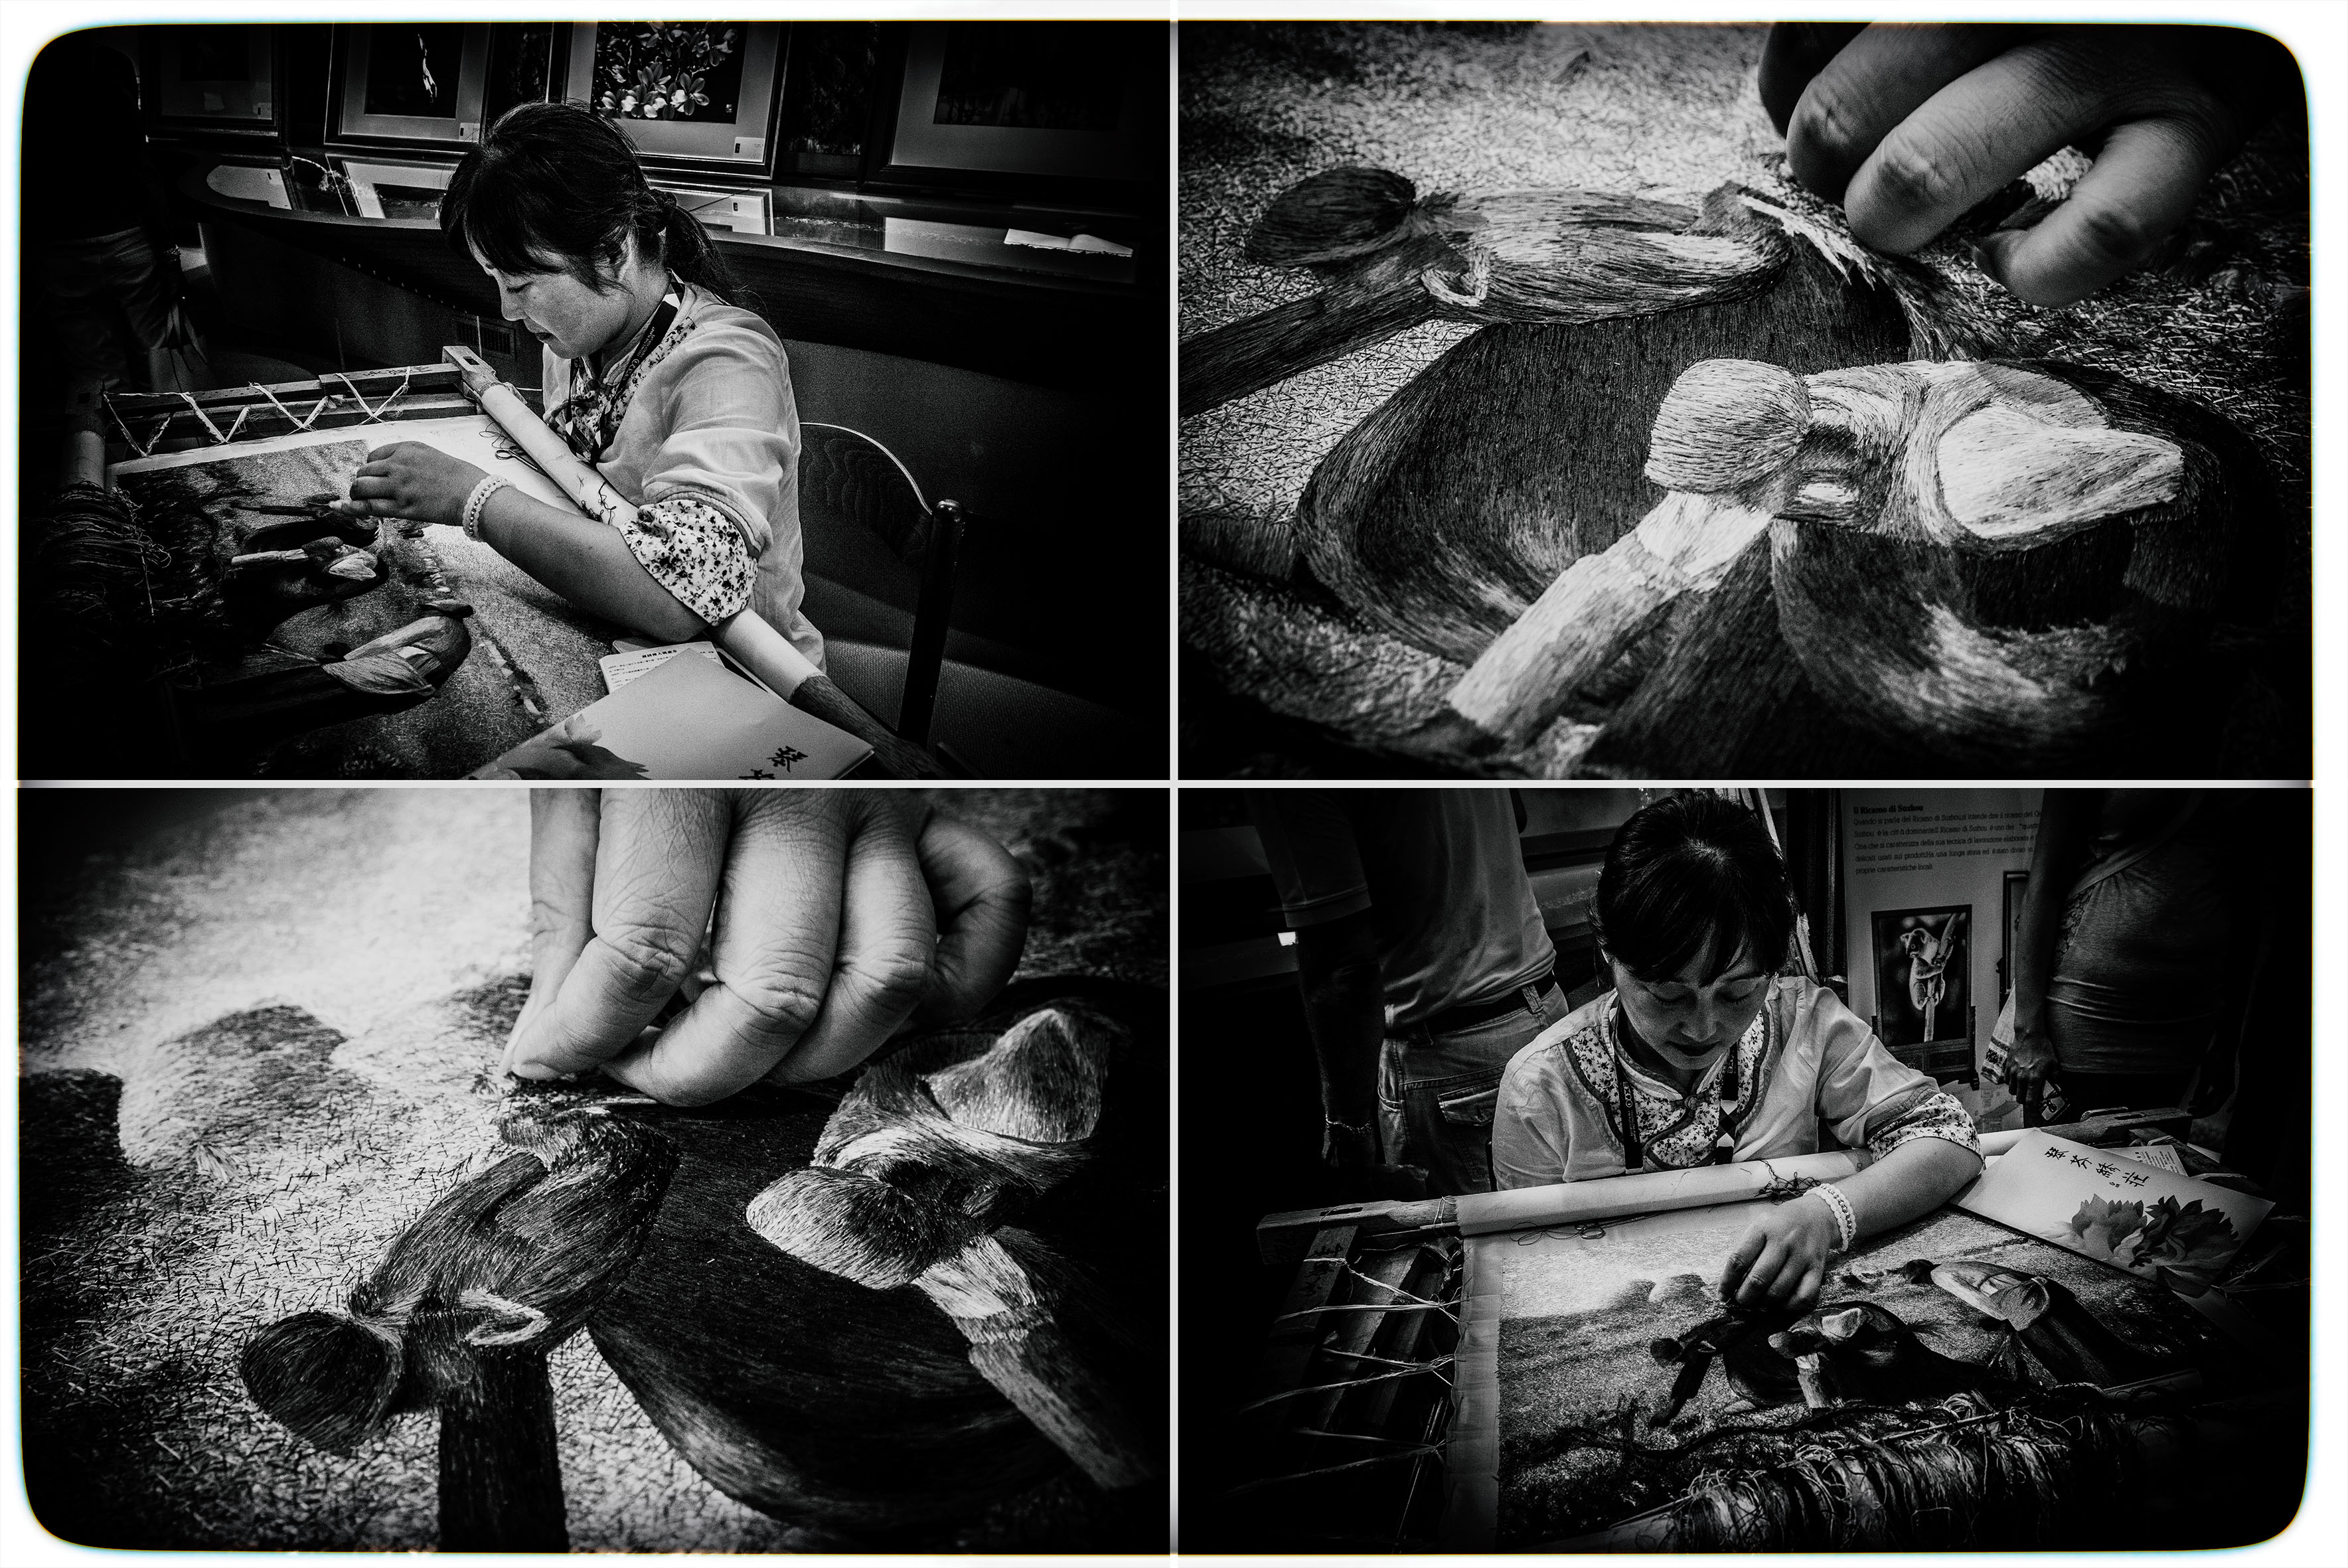
black and white, photography, travel, fujifilm, italy, monochrome, bw, blackandwhite, blackwhite, ngc, photograph, image, it, fuji, milan, fujixt1, fujix, noireblanc, milano, lombardia, italymilano, expo2015, monochrome photography, album cover, film noir